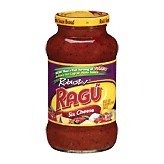
Item Name: Ragu Cheese Creations Six Cheese Pasta Sauce 24 oz (Pack of 12)
Bullet Point 1: 100% natural
Bullet Point 2: Good source of Vitamin A &amp;amp;amp;amp; Vitamin C
Bullet Point 3: Features six amazing cheeses
Bullet Point 4: Contains two servings of veggies in every ½ cup of sauce
Product Description: Generations of classic Italian cheese makers have crafted Ragú Six Cheese into a delicious Italian masterpiece. Here, the combination of Mozzarella, Ricotta, Fontina, Parmesan, aged Asiago and Romano adds a classic richness to this delicious Italian tomato sauce. Our chefs add just the right amount of each cheese to provide a well balanced, bold cheese flavor in a great tasting sauce.
Value: 288.0
Unit: Fl Oz

Price: 3.09